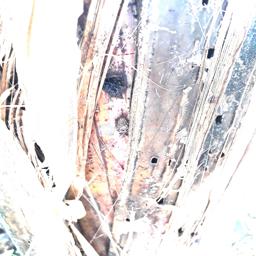
Label: BACTERIAL SOFT ROT